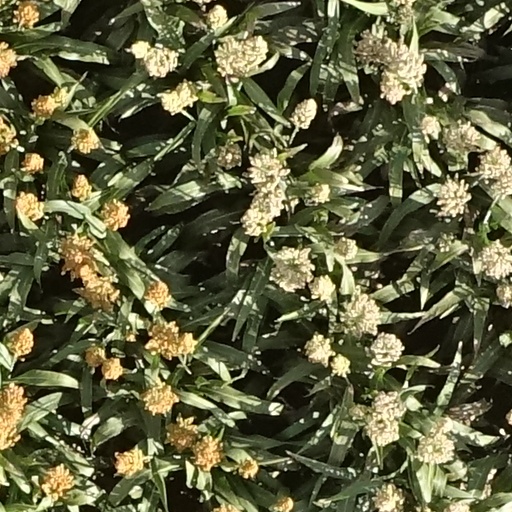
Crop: sorghum